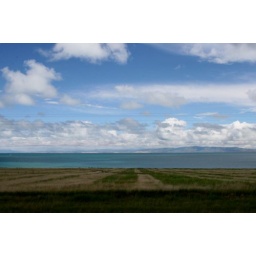
Qing Hai Lake, the largest salt water lake within China